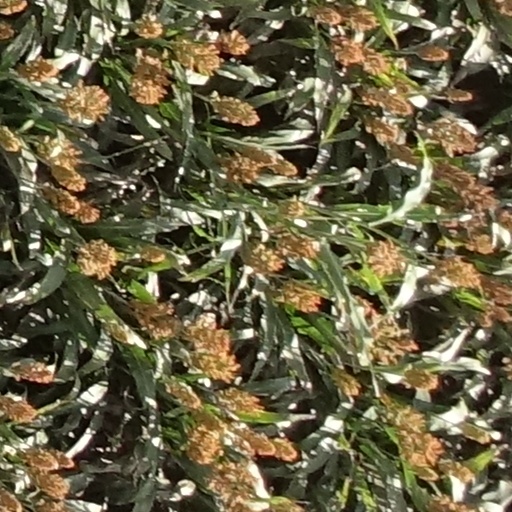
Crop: sorghum